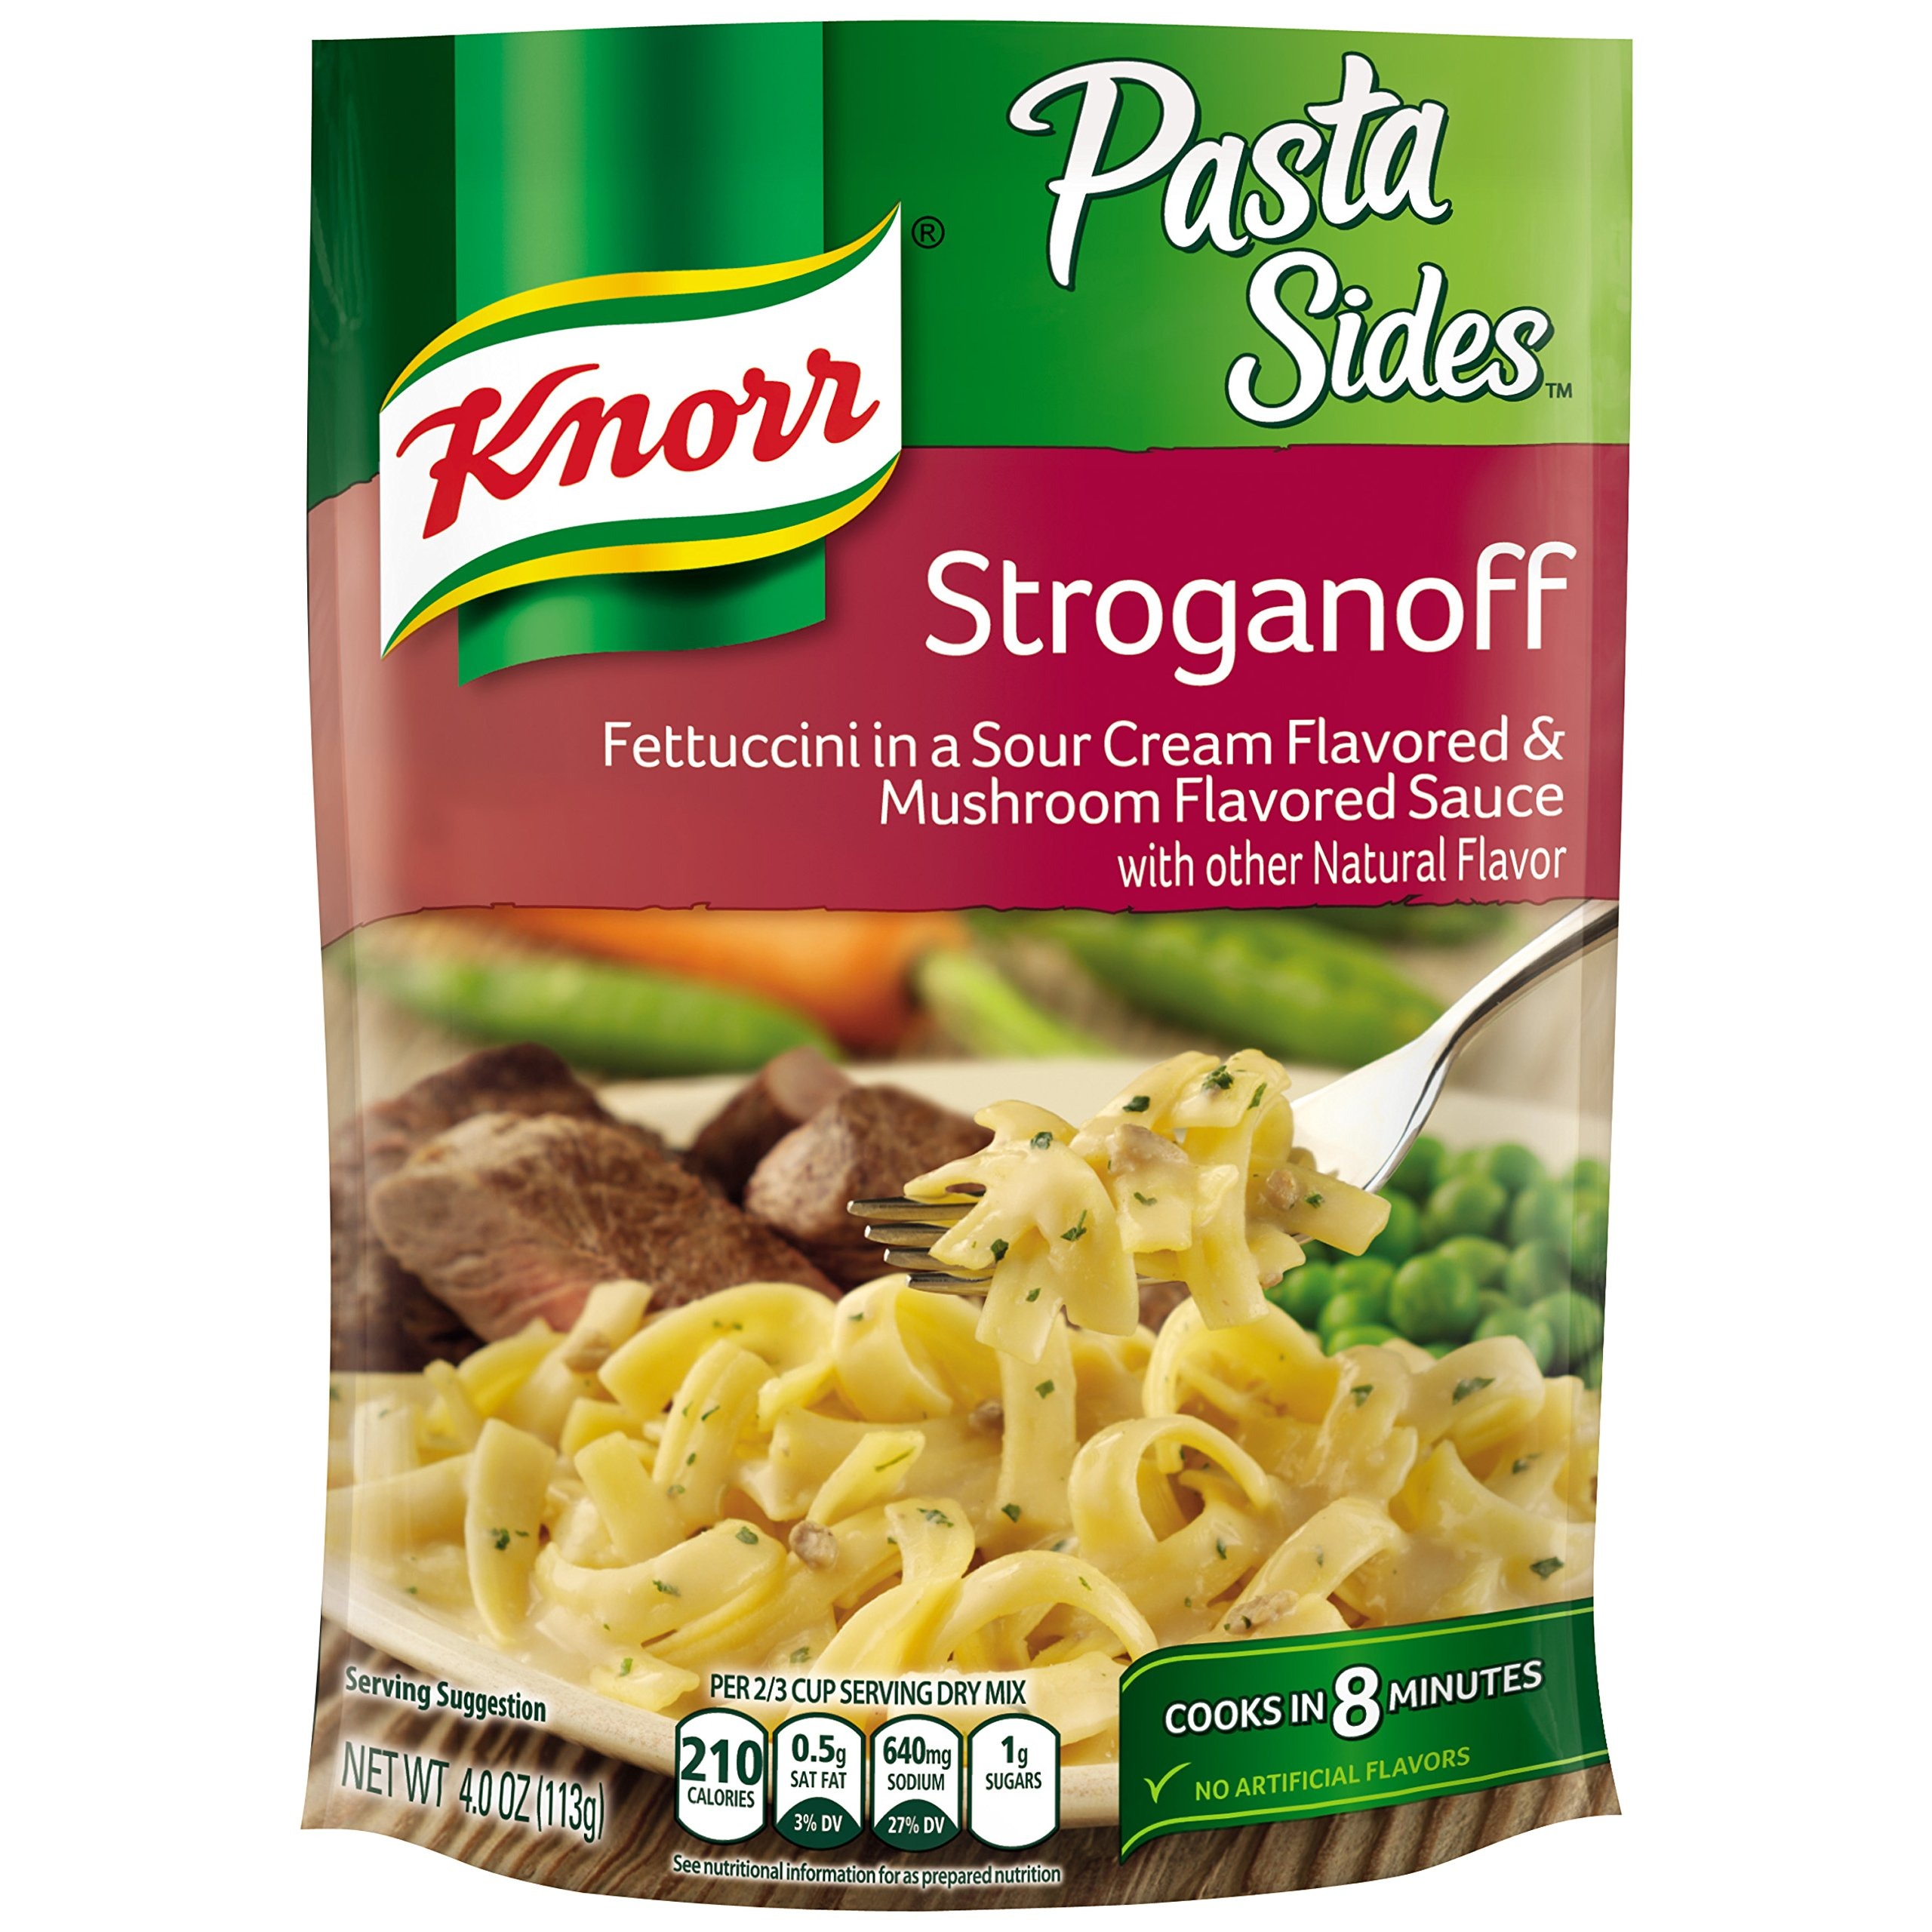
Item Name: Knorr Pasta Sides Pasta Side Dish, Stroganoff 4 Ounce (Pack of 8)
Bullet Point 1: Knorr Pasta Sides Stroganoff Pasta (4.0oz) is a pasta side dish that enhances meals with amazing flavor
Bullet Point 2: Stroganoff Pasta Sides expertly combines the tangy flavor of real sour cream with the rich taste of mushrooms
Bullet Point 3: No artificial flavors
Bullet Point 4: Quick and easy to prepare - Cooks in 7 minutes
Bullet Point 5: Stovetop or microwave cooking
Value: 4.0
Unit: Ounce

Price: 23.815